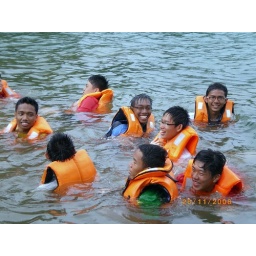
swimming in the waters of lake kenyir